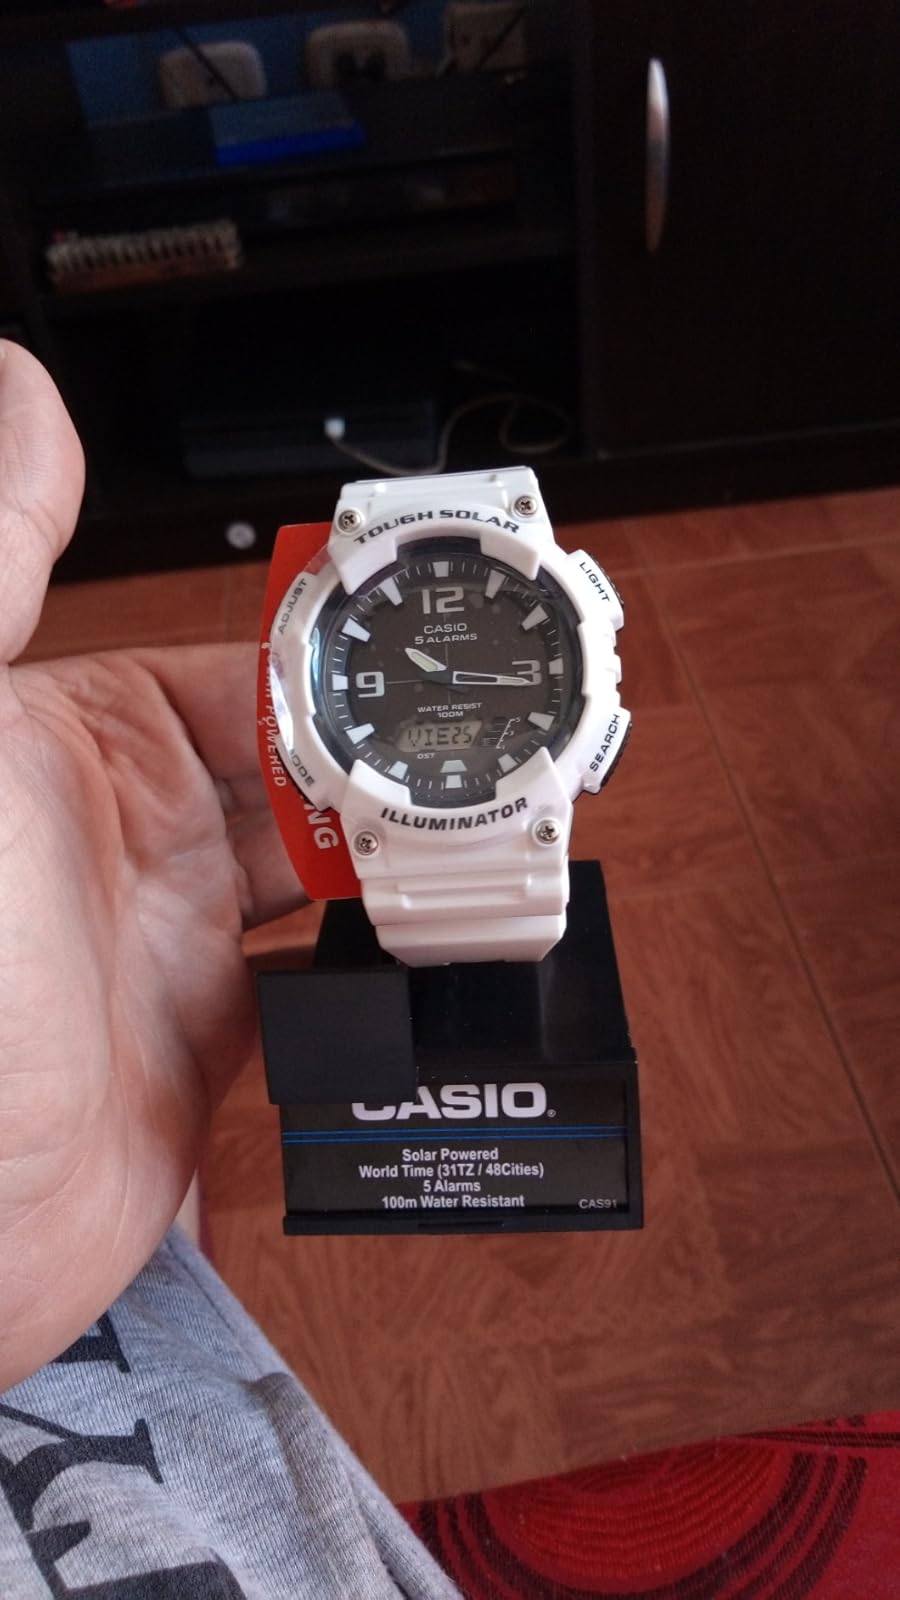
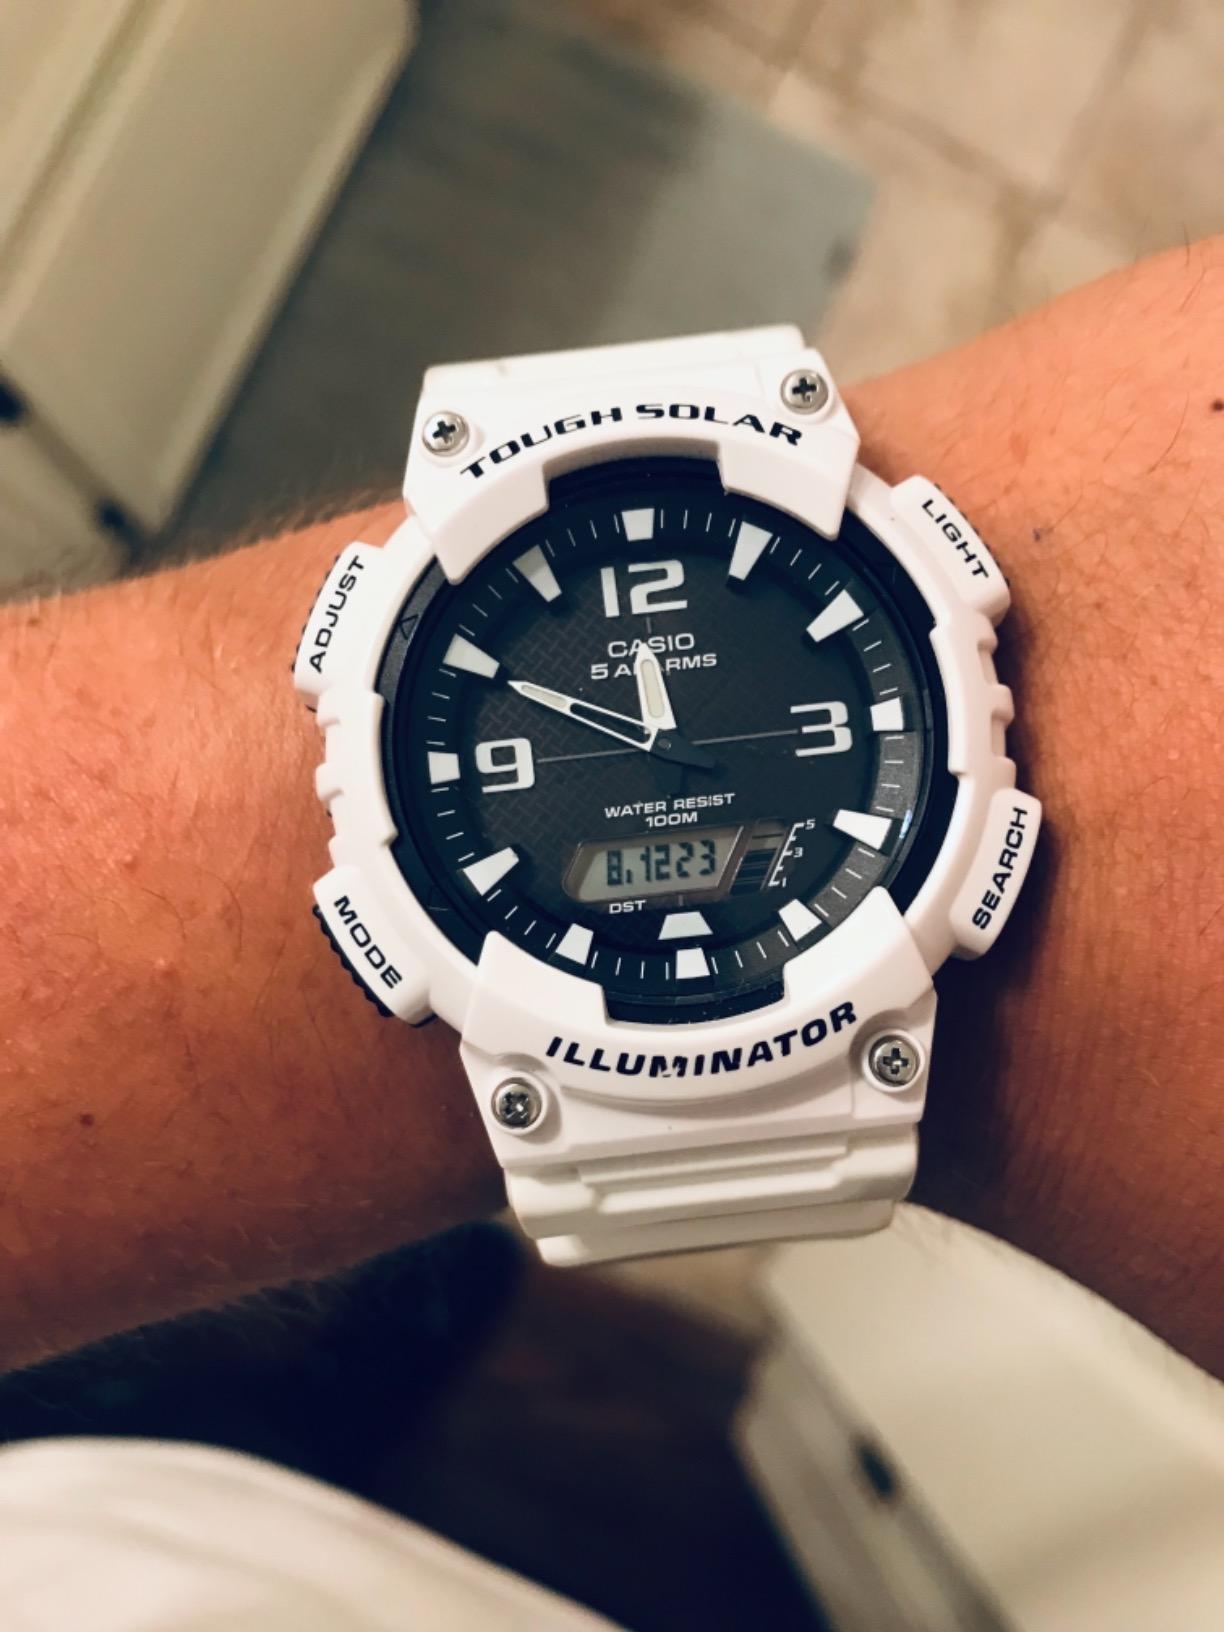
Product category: accessories_watch
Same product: yes